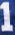
Number: 1